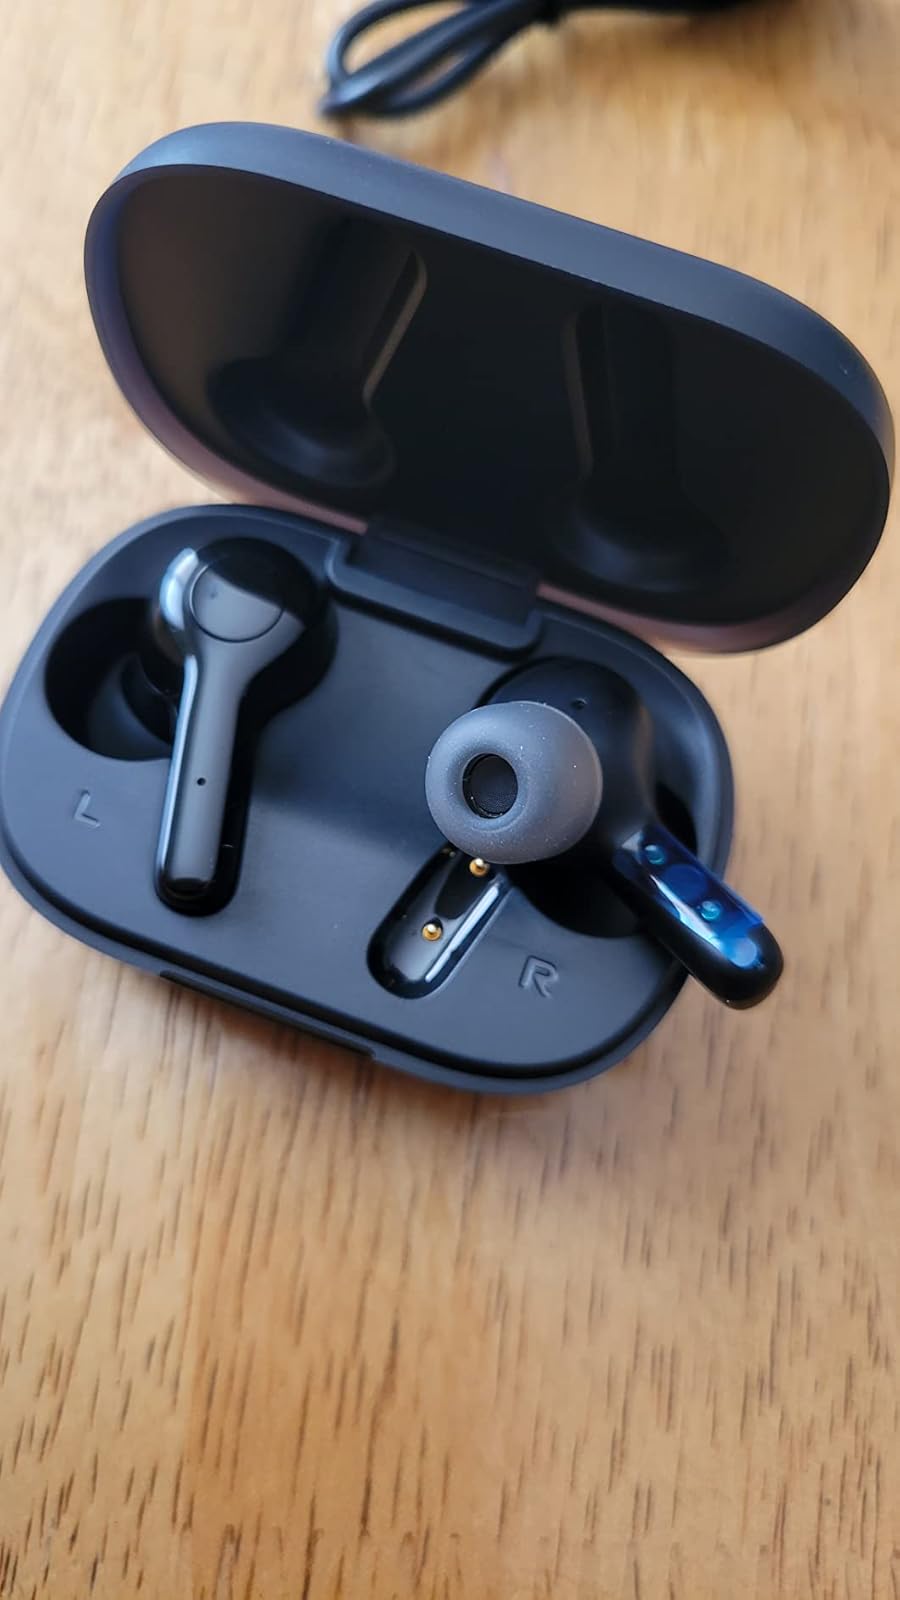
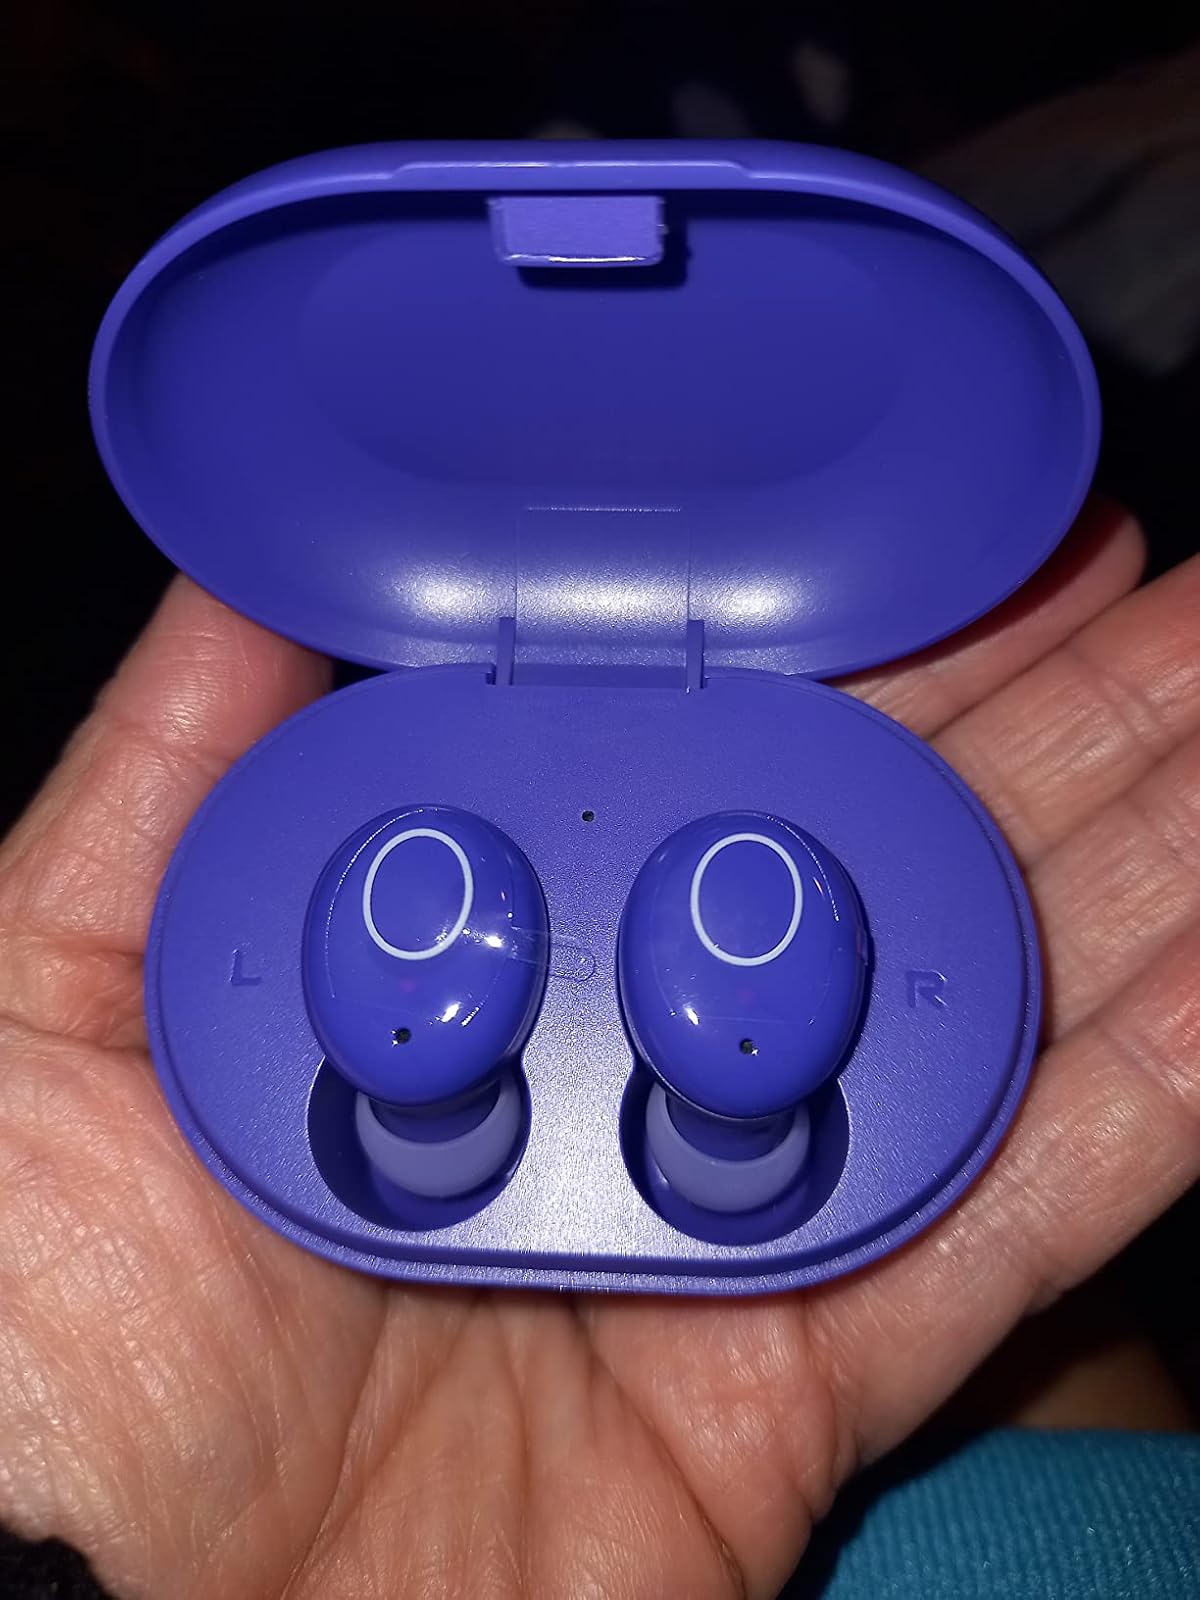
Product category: earbuds
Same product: no